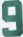
Number: 9